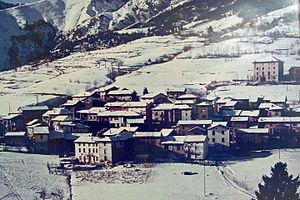
ancienne photographie de Monteaperta (Borgo di Sopra) commune de Taipana, avant le séisme de 1976 et le palazzo Cobai (à droite).
Louis Cobai, né le 11 novembre 1885 à Monteaperta, alors commune de Platischis et actuellement commune de Taipana, région Frioul-Vénétie Julienne en Italie et mort le 22 mars 1942 à Carling est un maître d'œuvre, soldat et héros de la Première Guerre mondiale. Sa famille a donné son nom à la bourgade homonyme borgo Cobai de la localité de Monteaperta, province d'Udine. Une rue de la ville de Mudgeeraba de la province du Queensland en Australie porte également le nom de Cobai drive dédiée à Louis Cobai par ses descendants.